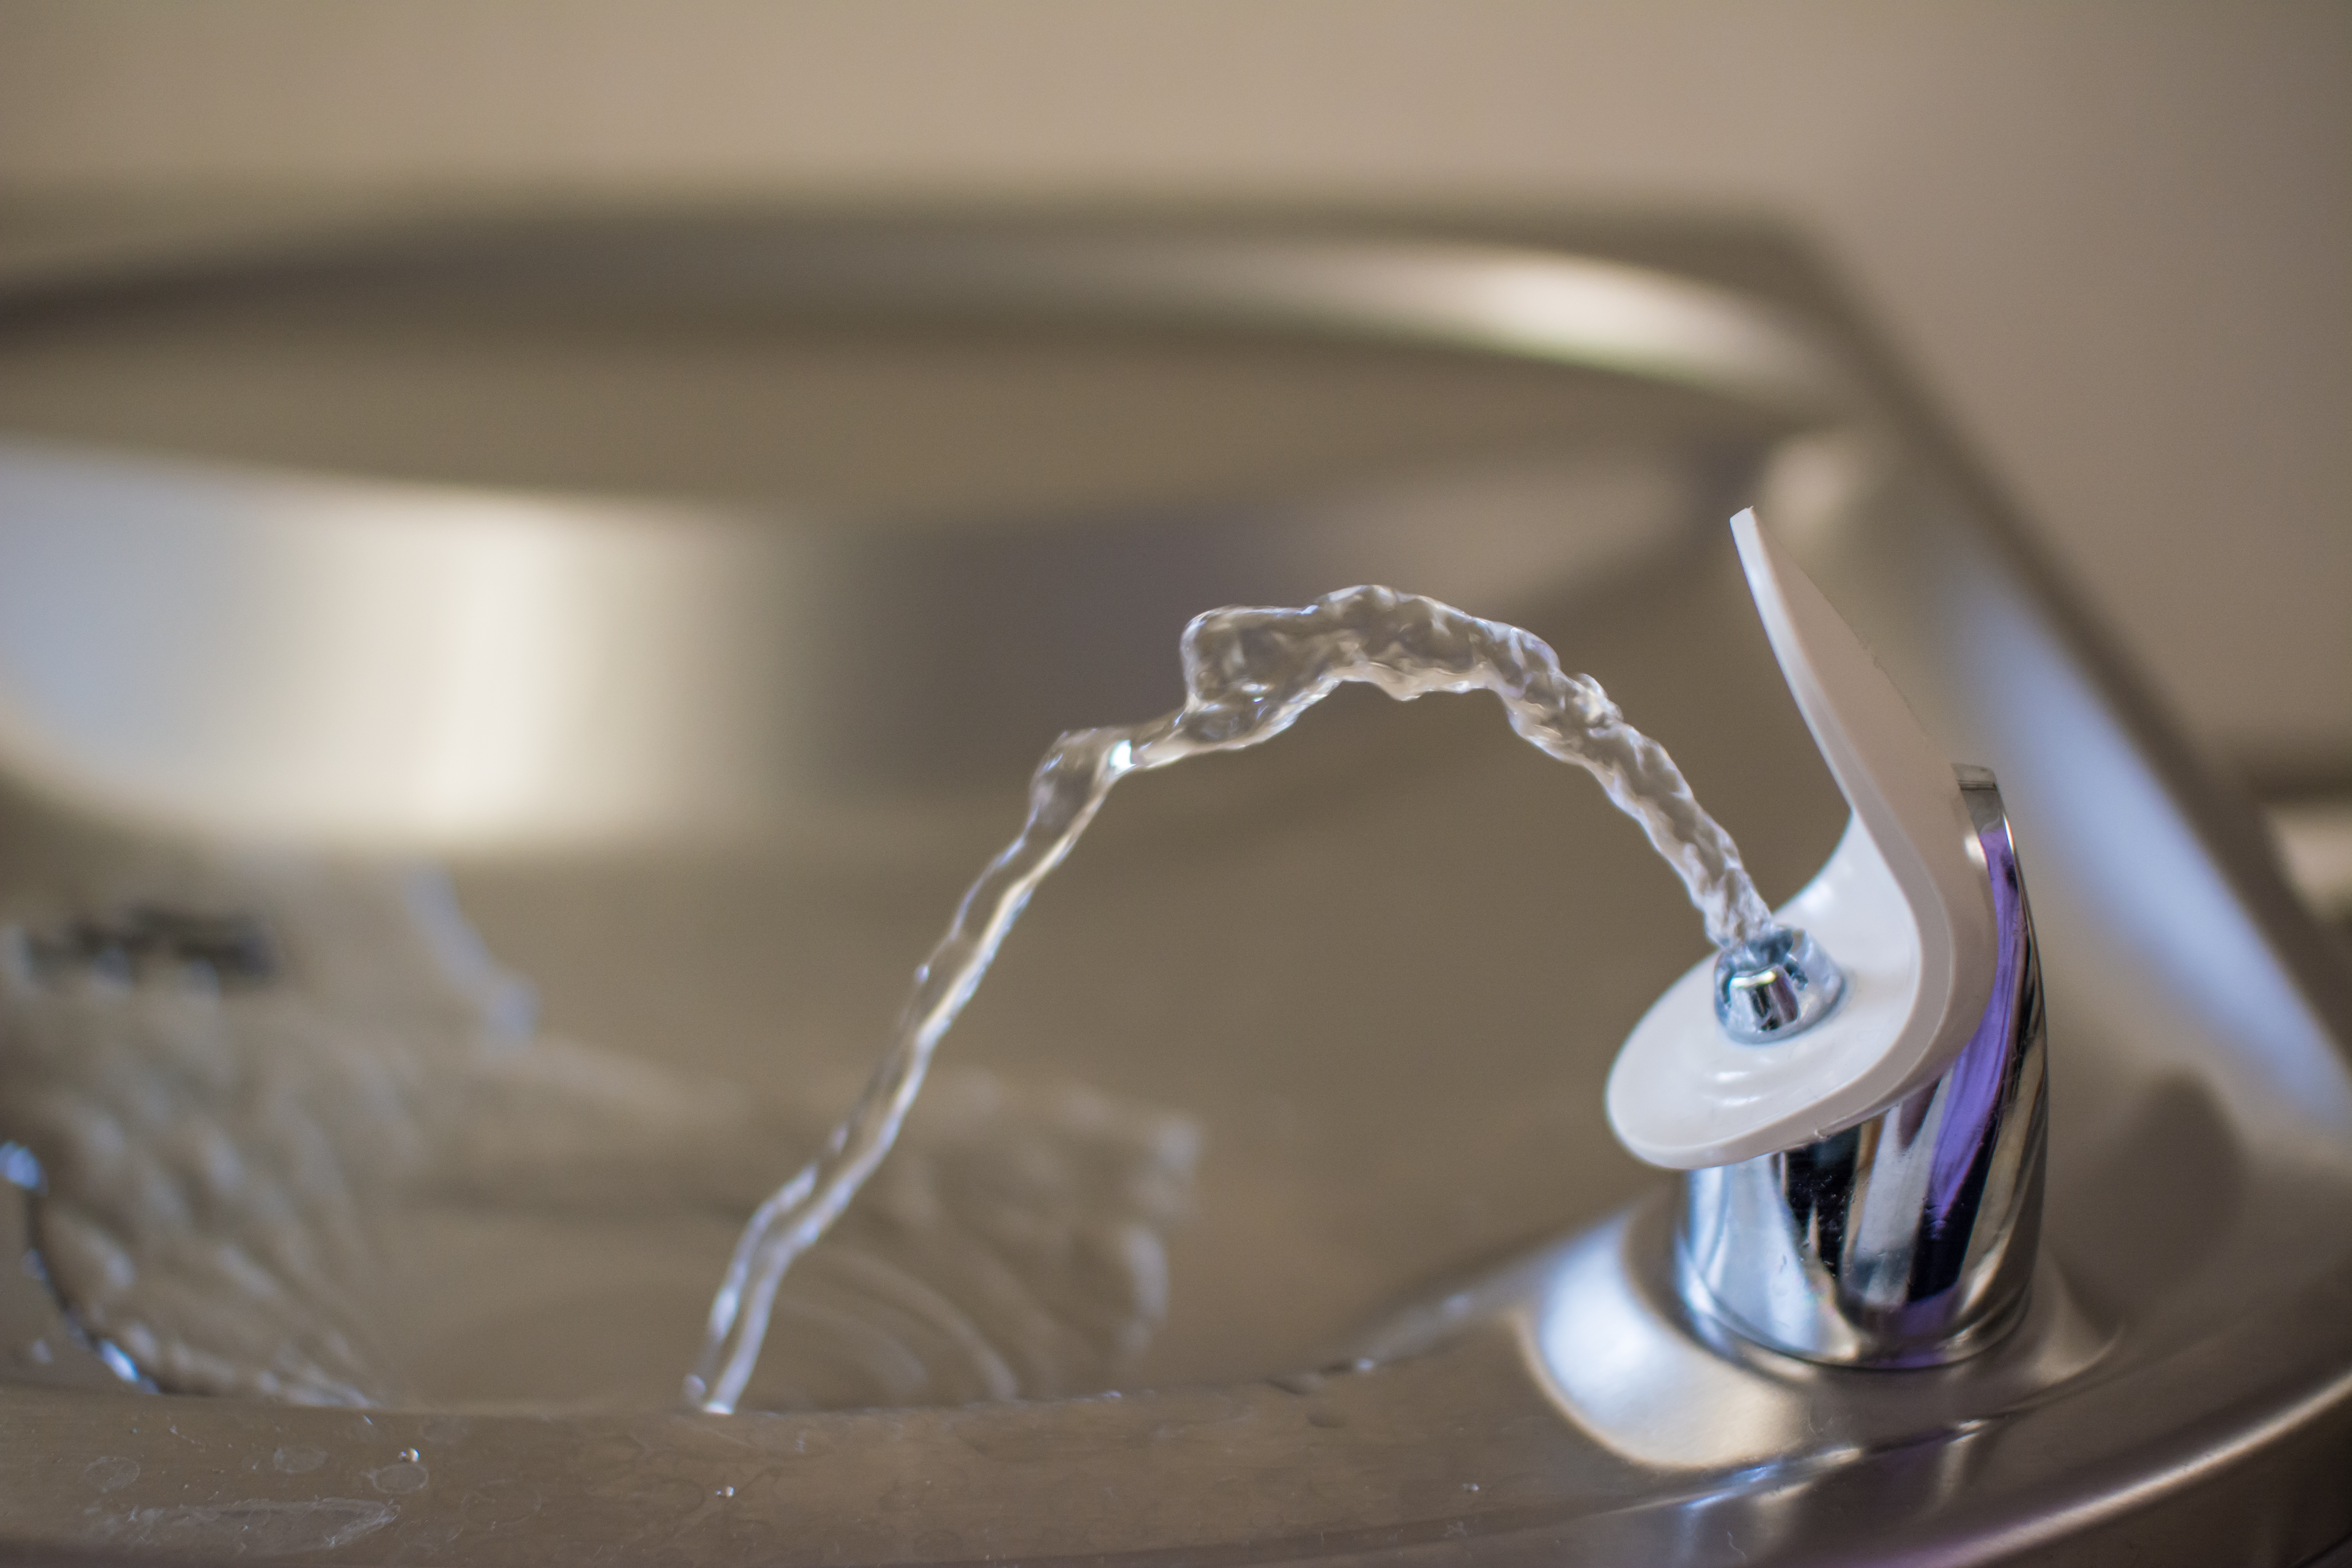
water, liquid, white, glass, wet, food, flow, drink, lighting, material, close up, icing, glasses, drinking, fountain, thirst, plumbing, drinking fountain